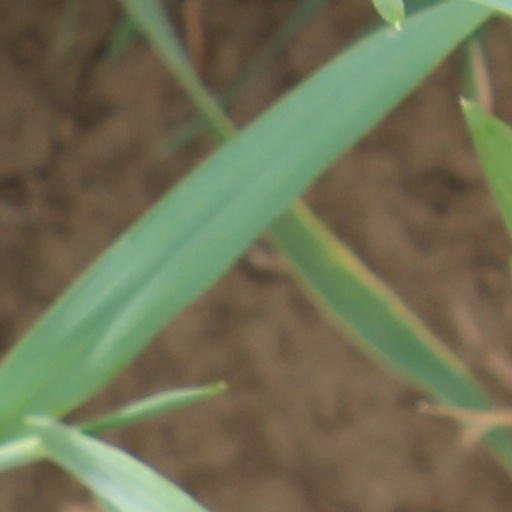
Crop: wheat